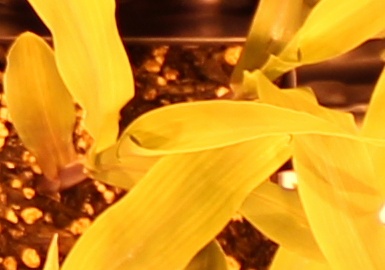
Label: Corn